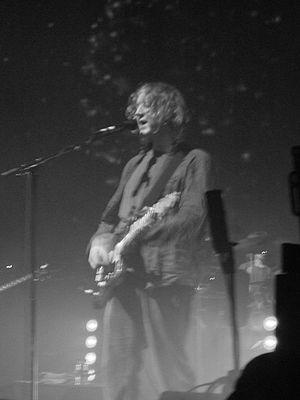
my bloody valentine